Kleenmaid

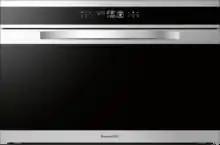
Kleenmaid Black Krystal 90cm oven

In December 2009 it was announced that Compass Capital Partners had successfully acquired the Kleenmaid brand name. This was accomplished after Compass secured the existing fixed and floating charge over the assets of Orchard KM pty ltd - a Kleenmaid subsidiary.